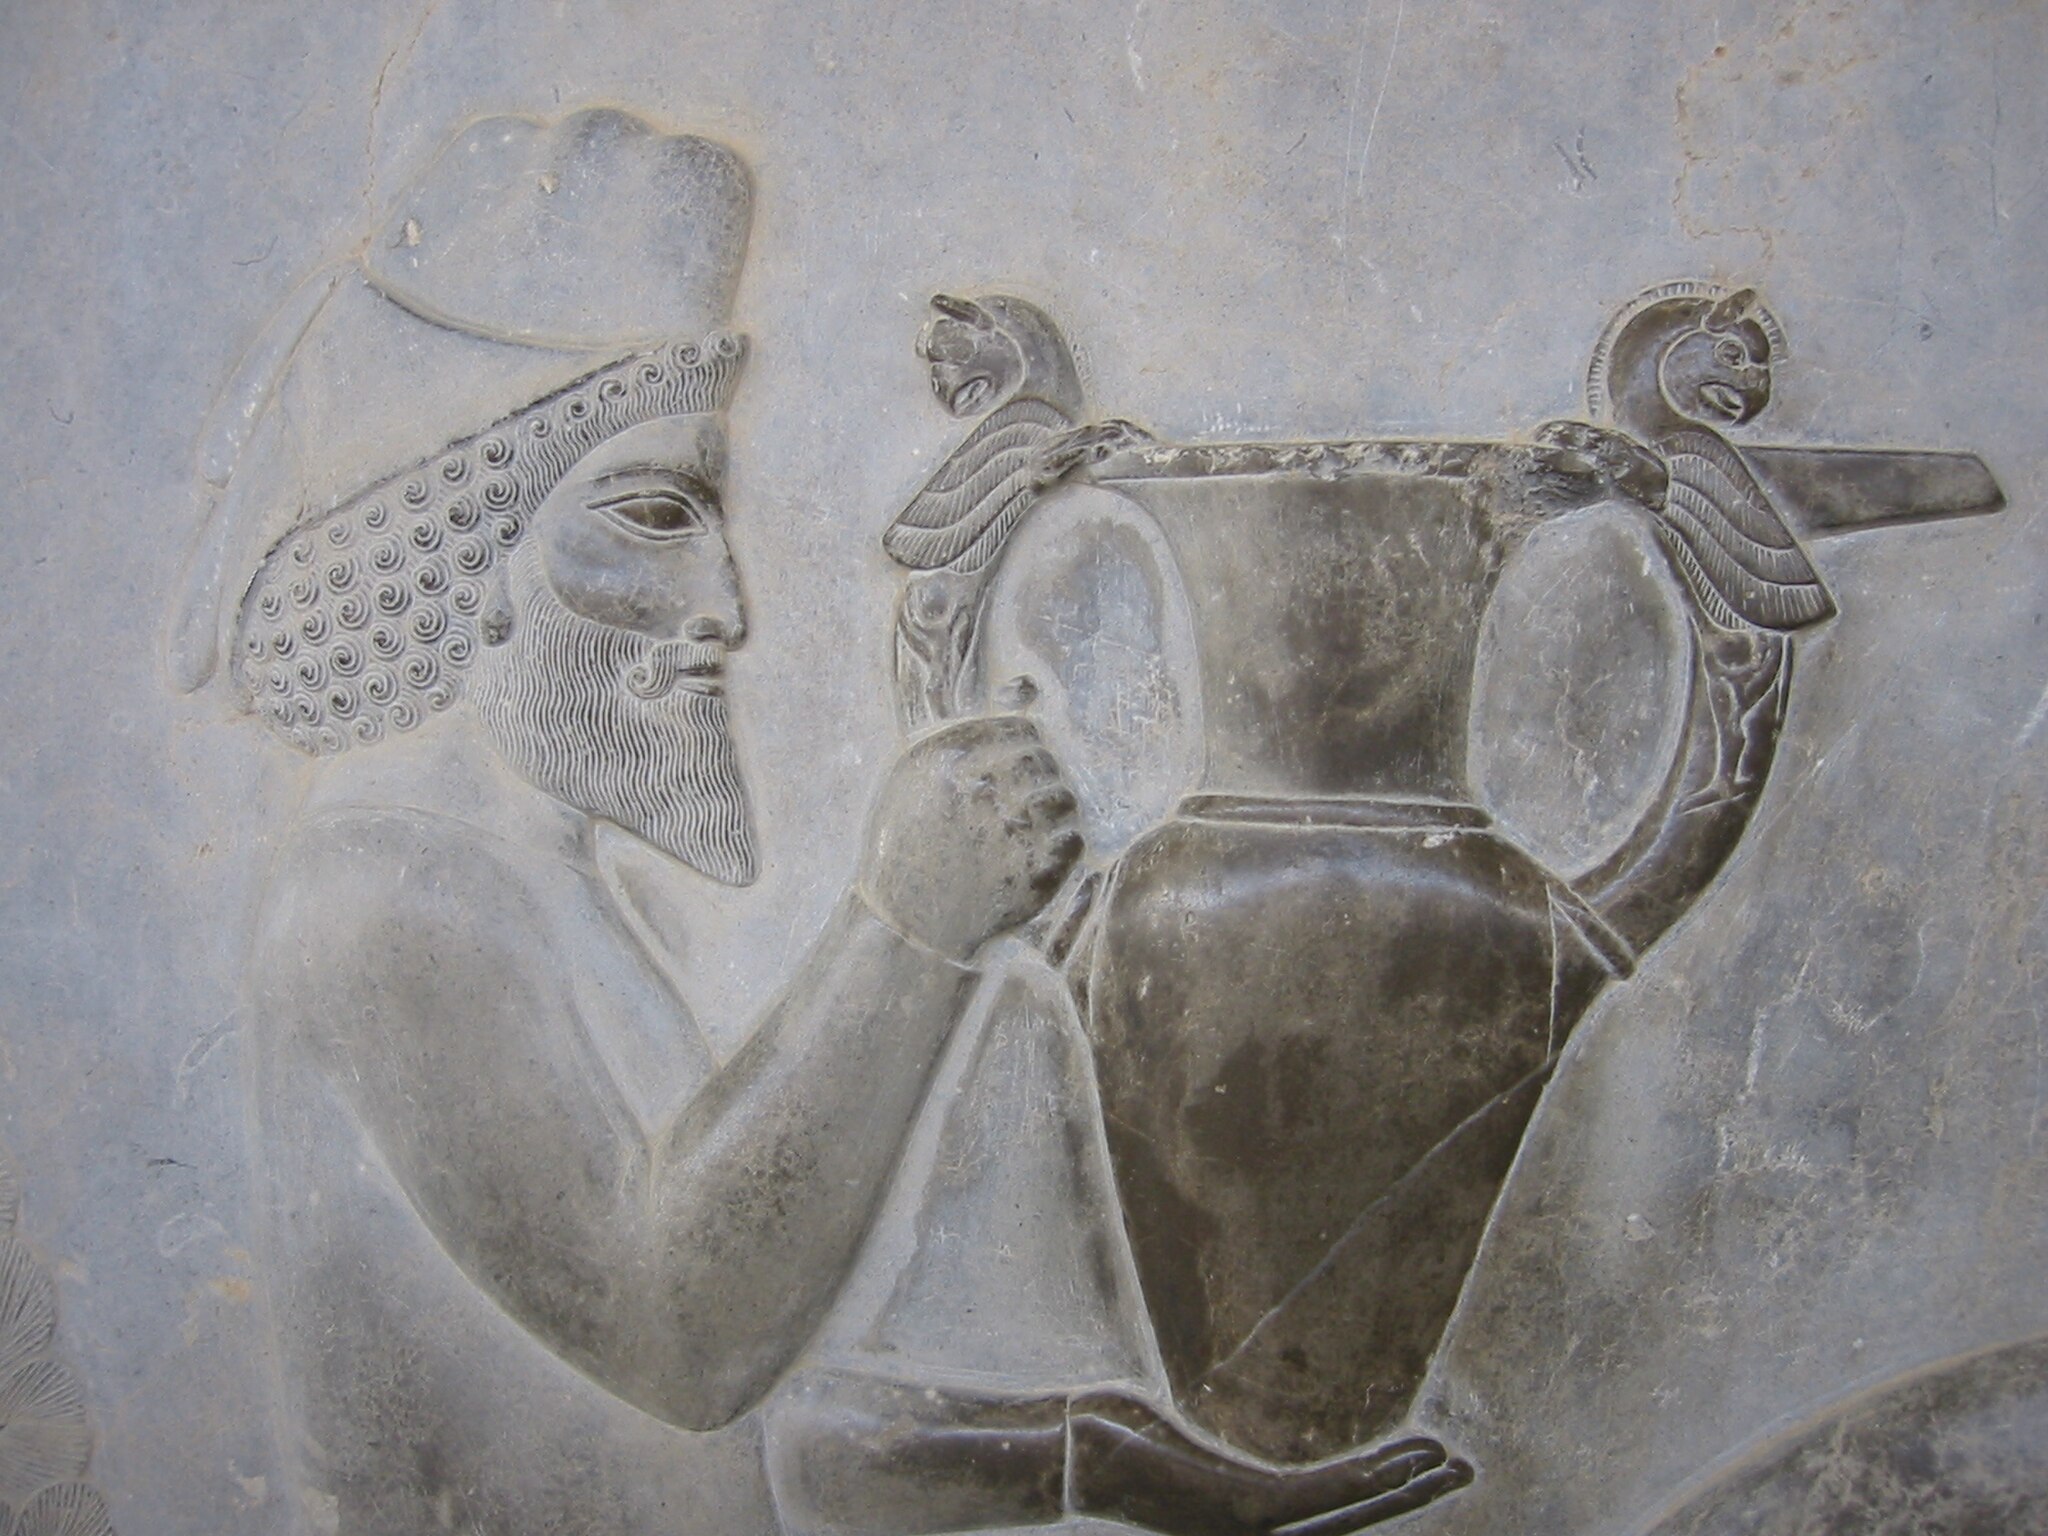
Title: Persepolis 4
Description: Eigen foto
Date: 24 March 2004 (original upload date)
Categories: GFDL, User-created GFDL images, License migration completed, Self-published work, 2003 in Persepolis, Armenian delegation, Apadana